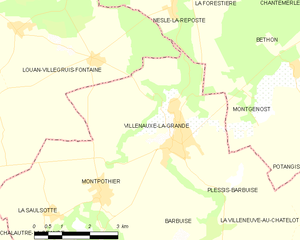
Carte des communes françaises: Villenauxe-la-Grande